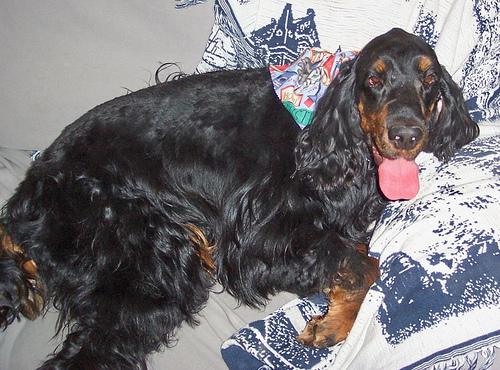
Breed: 228-n000085-Gordon_setter